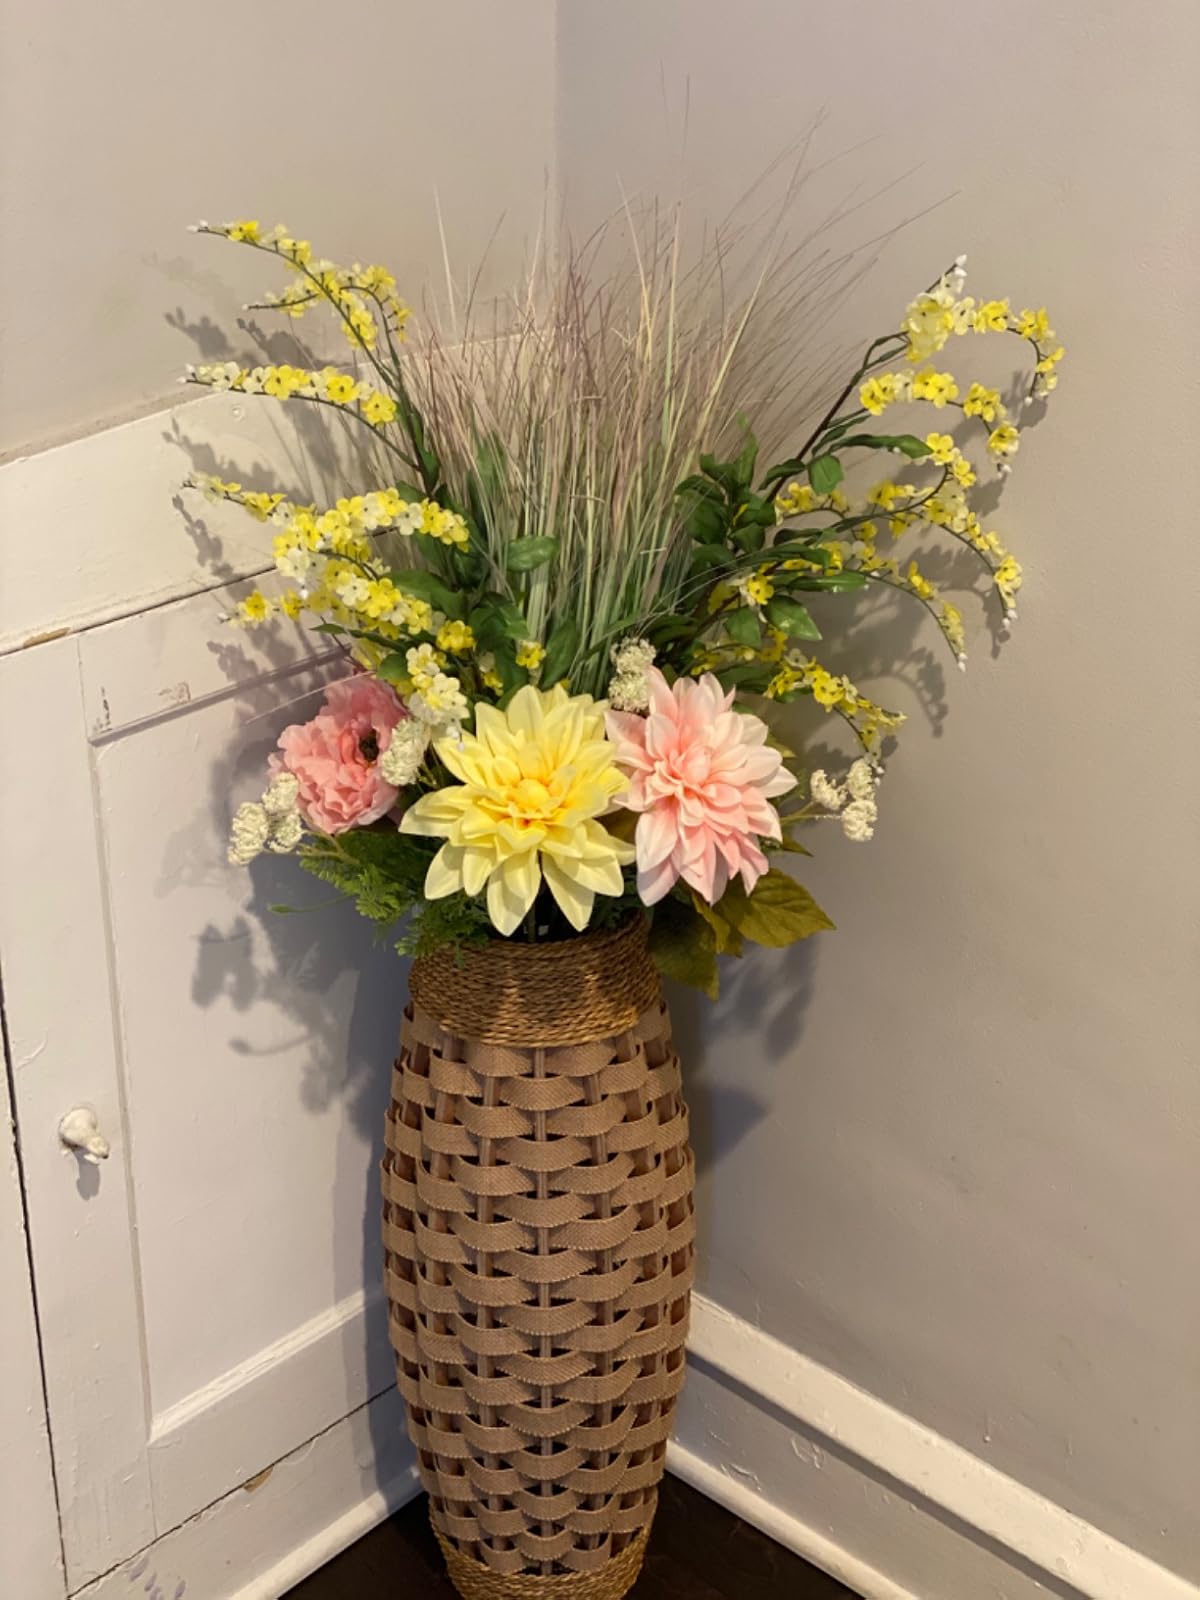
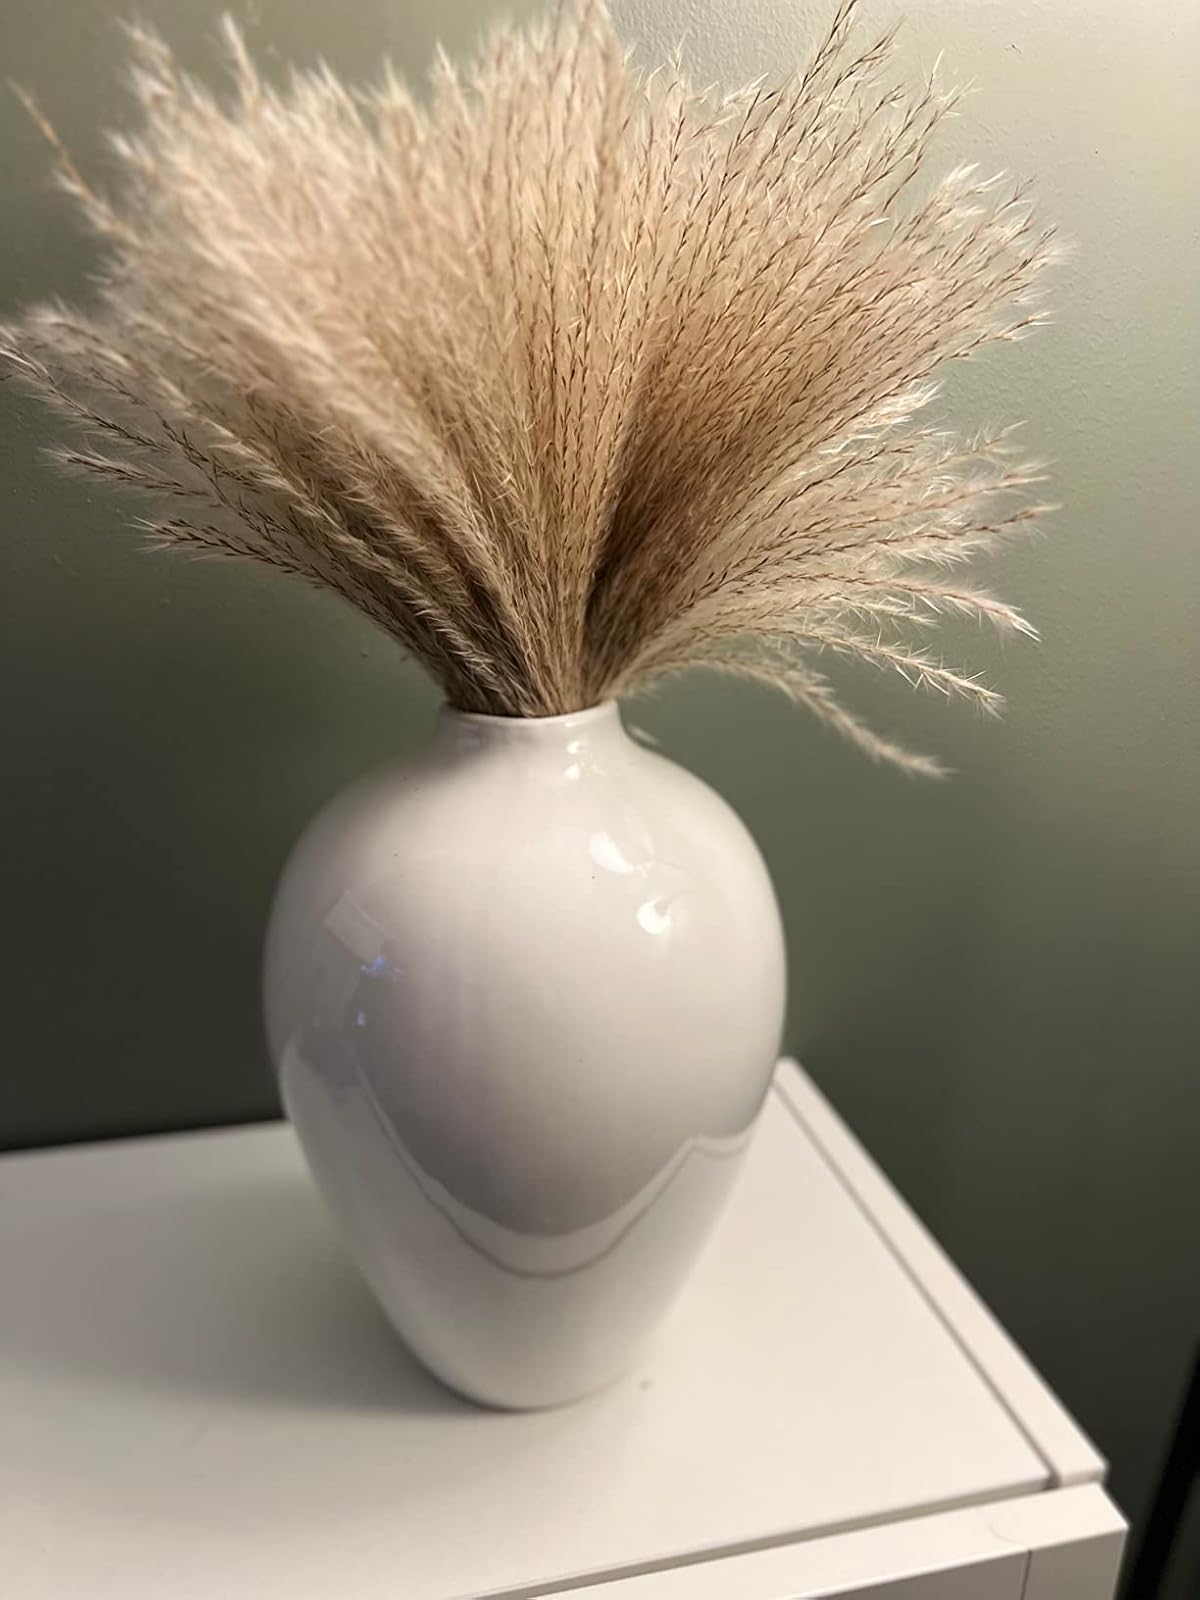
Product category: vase
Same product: no